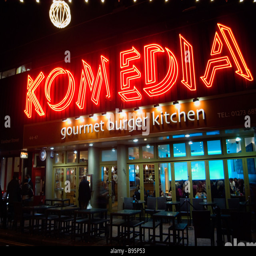
exterior of the theatre , cafe and bar .